Japanese honorifics

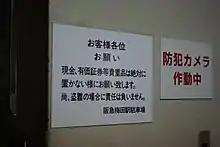
Okyaku-sama

"Sama" customarily follows the addressee's name on all formal correspondence and postal services where the addressee is, or is interpreted as, a customer.